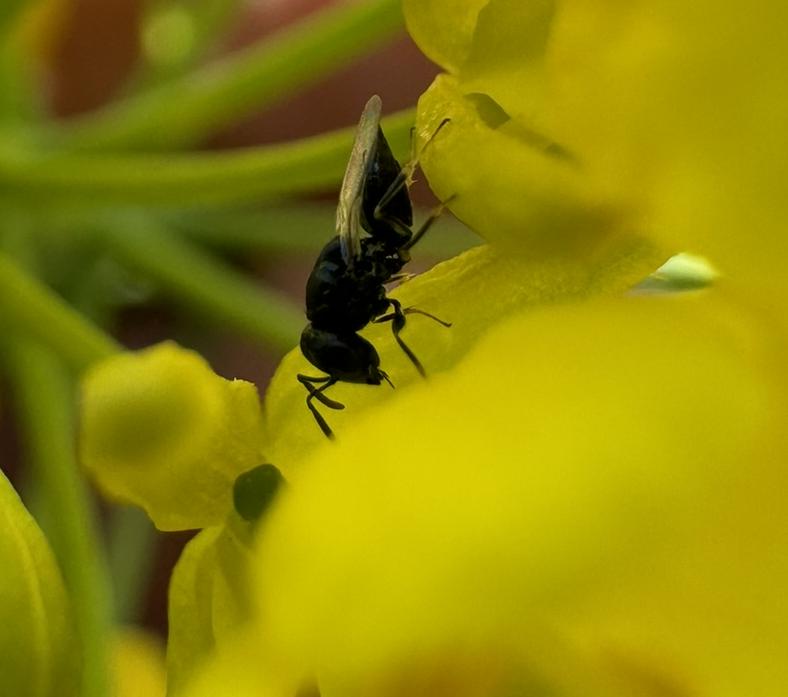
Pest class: predators